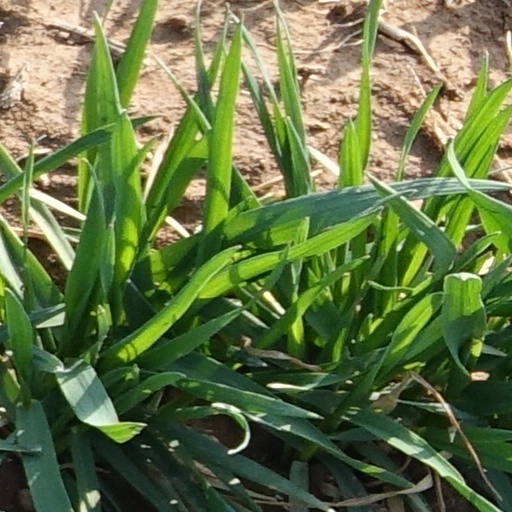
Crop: wheat